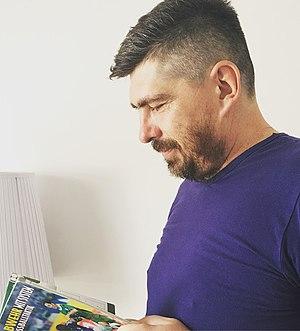
Andreï Alekseïevitch Tchernychov est un footballeur russe né le 7 janvier 1968 à Moscou. Il évoluait au poste de défenseur.